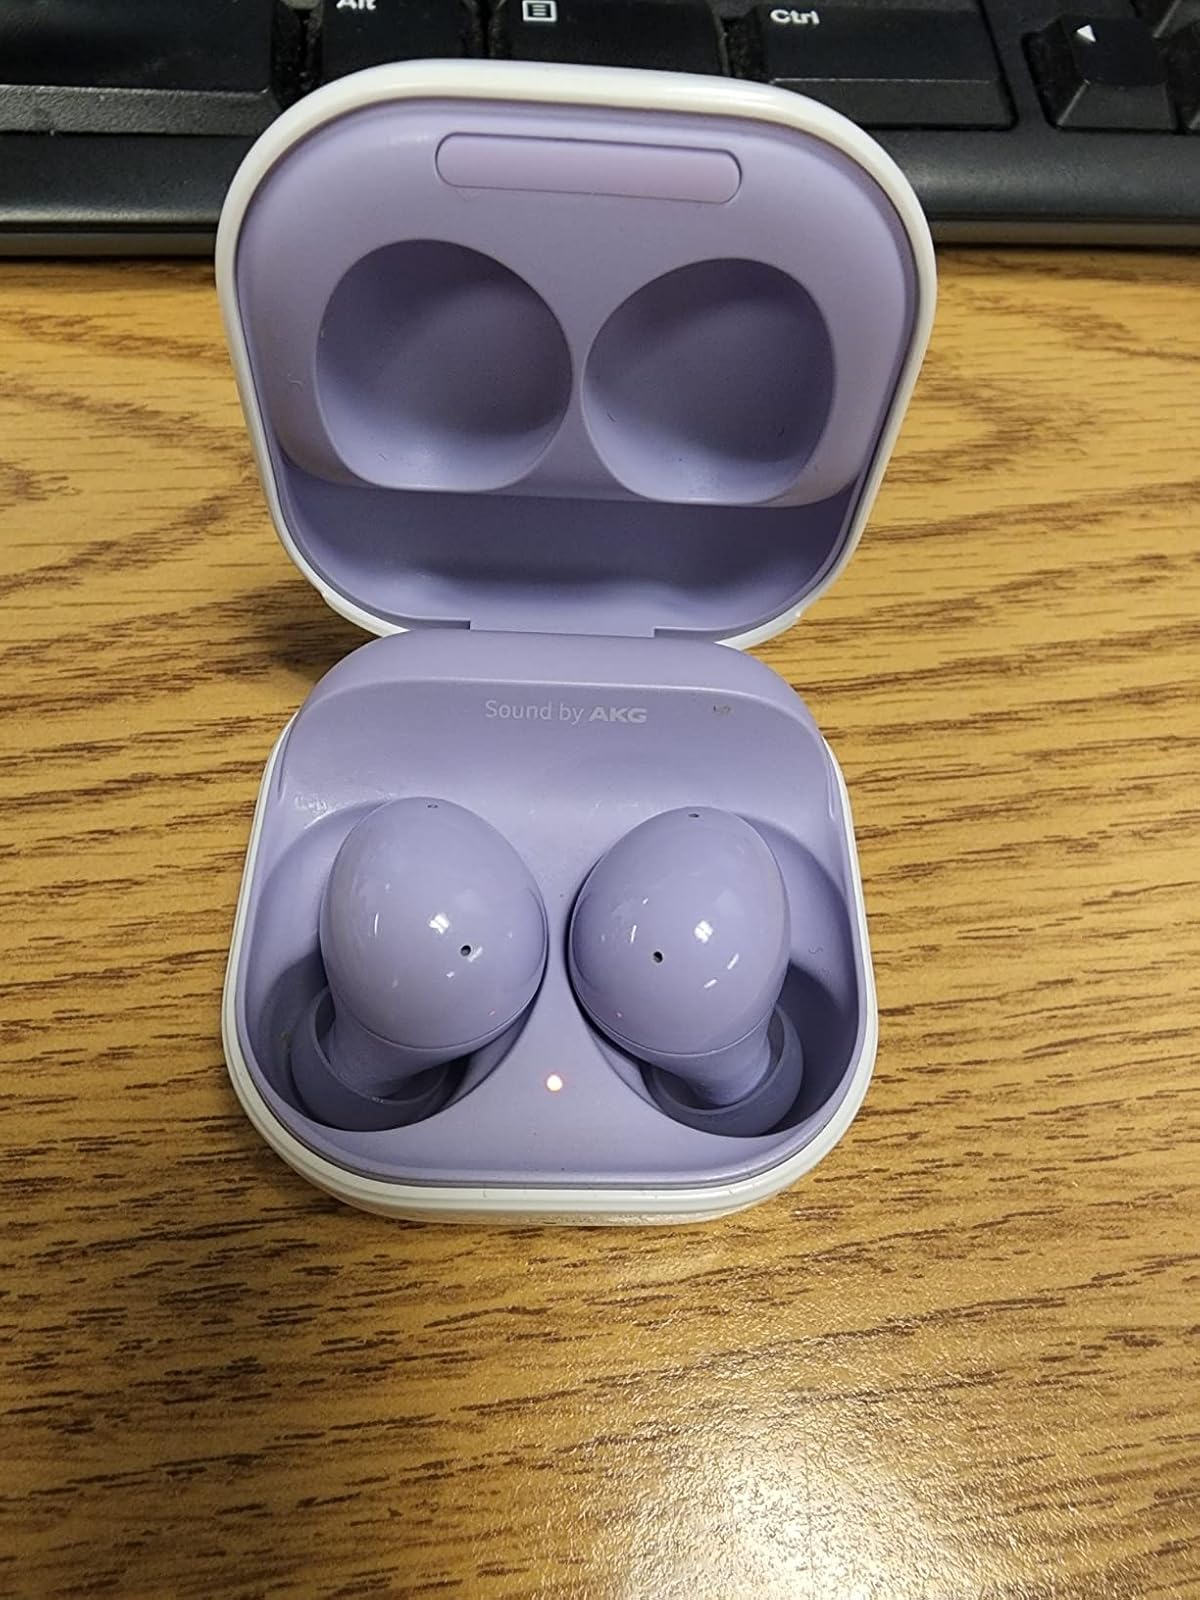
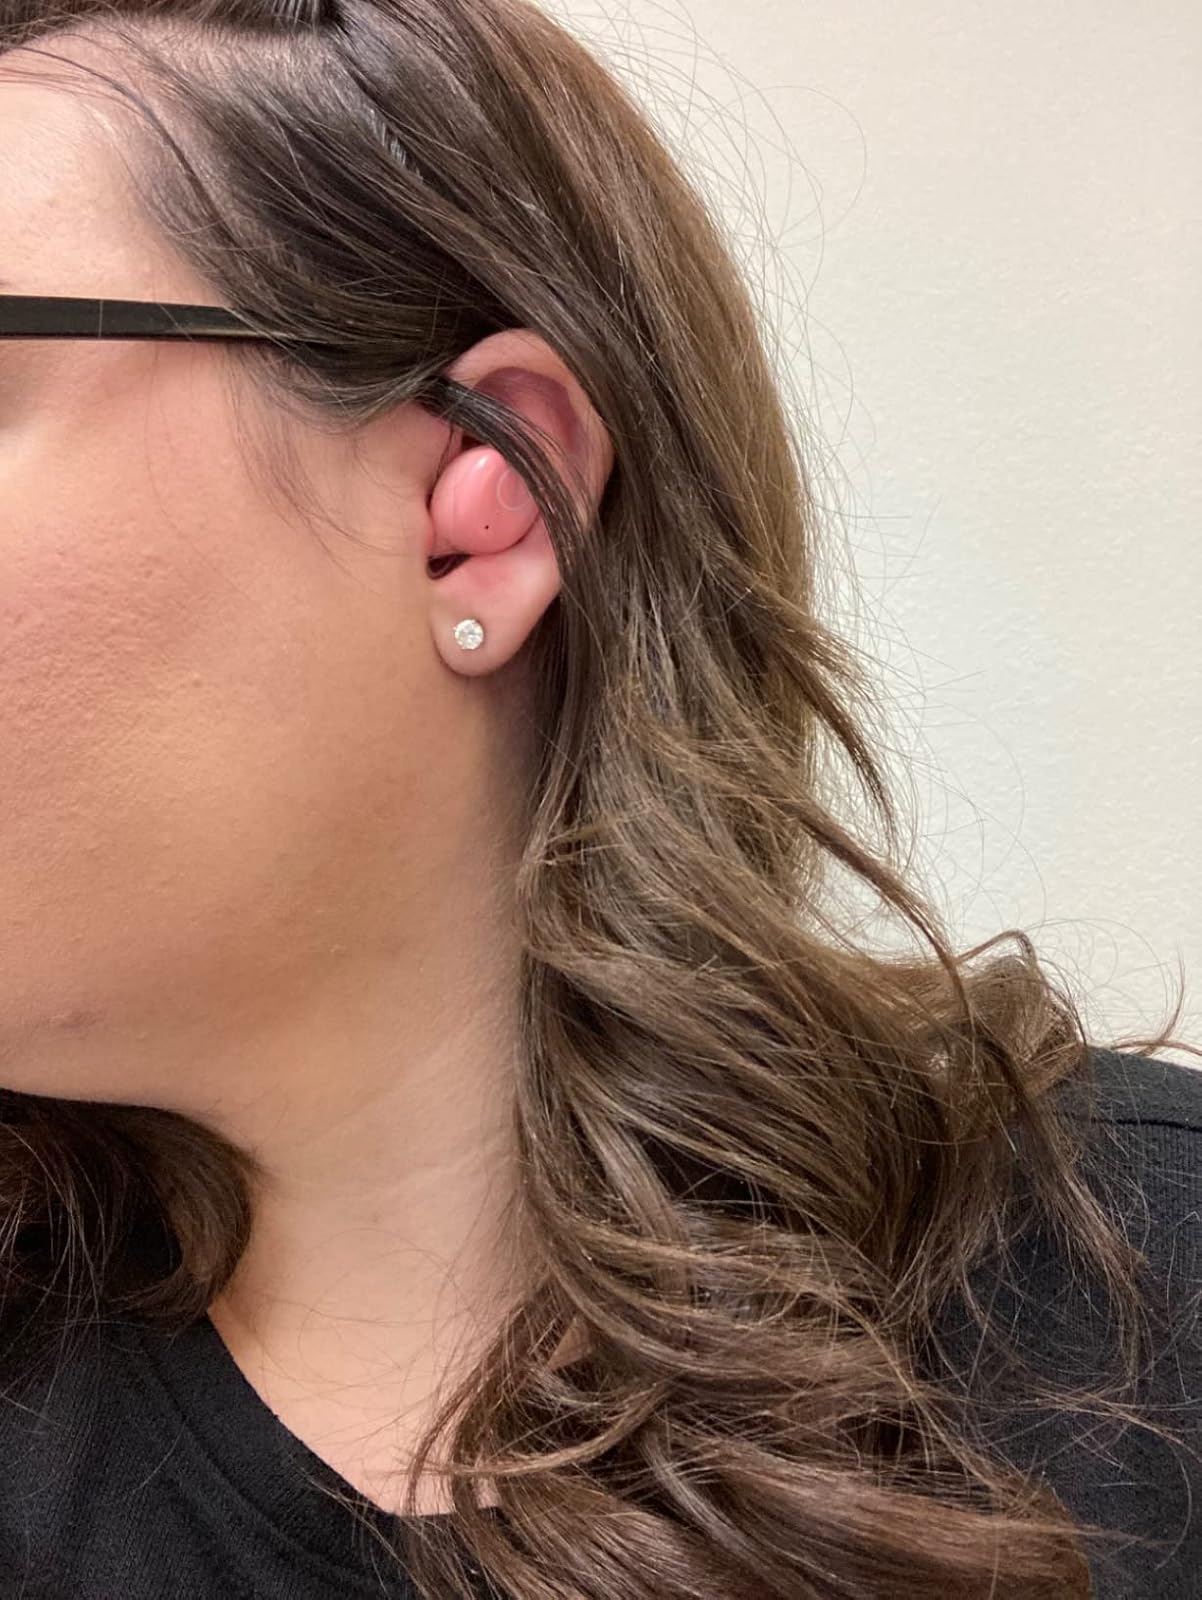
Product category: earbuds
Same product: no